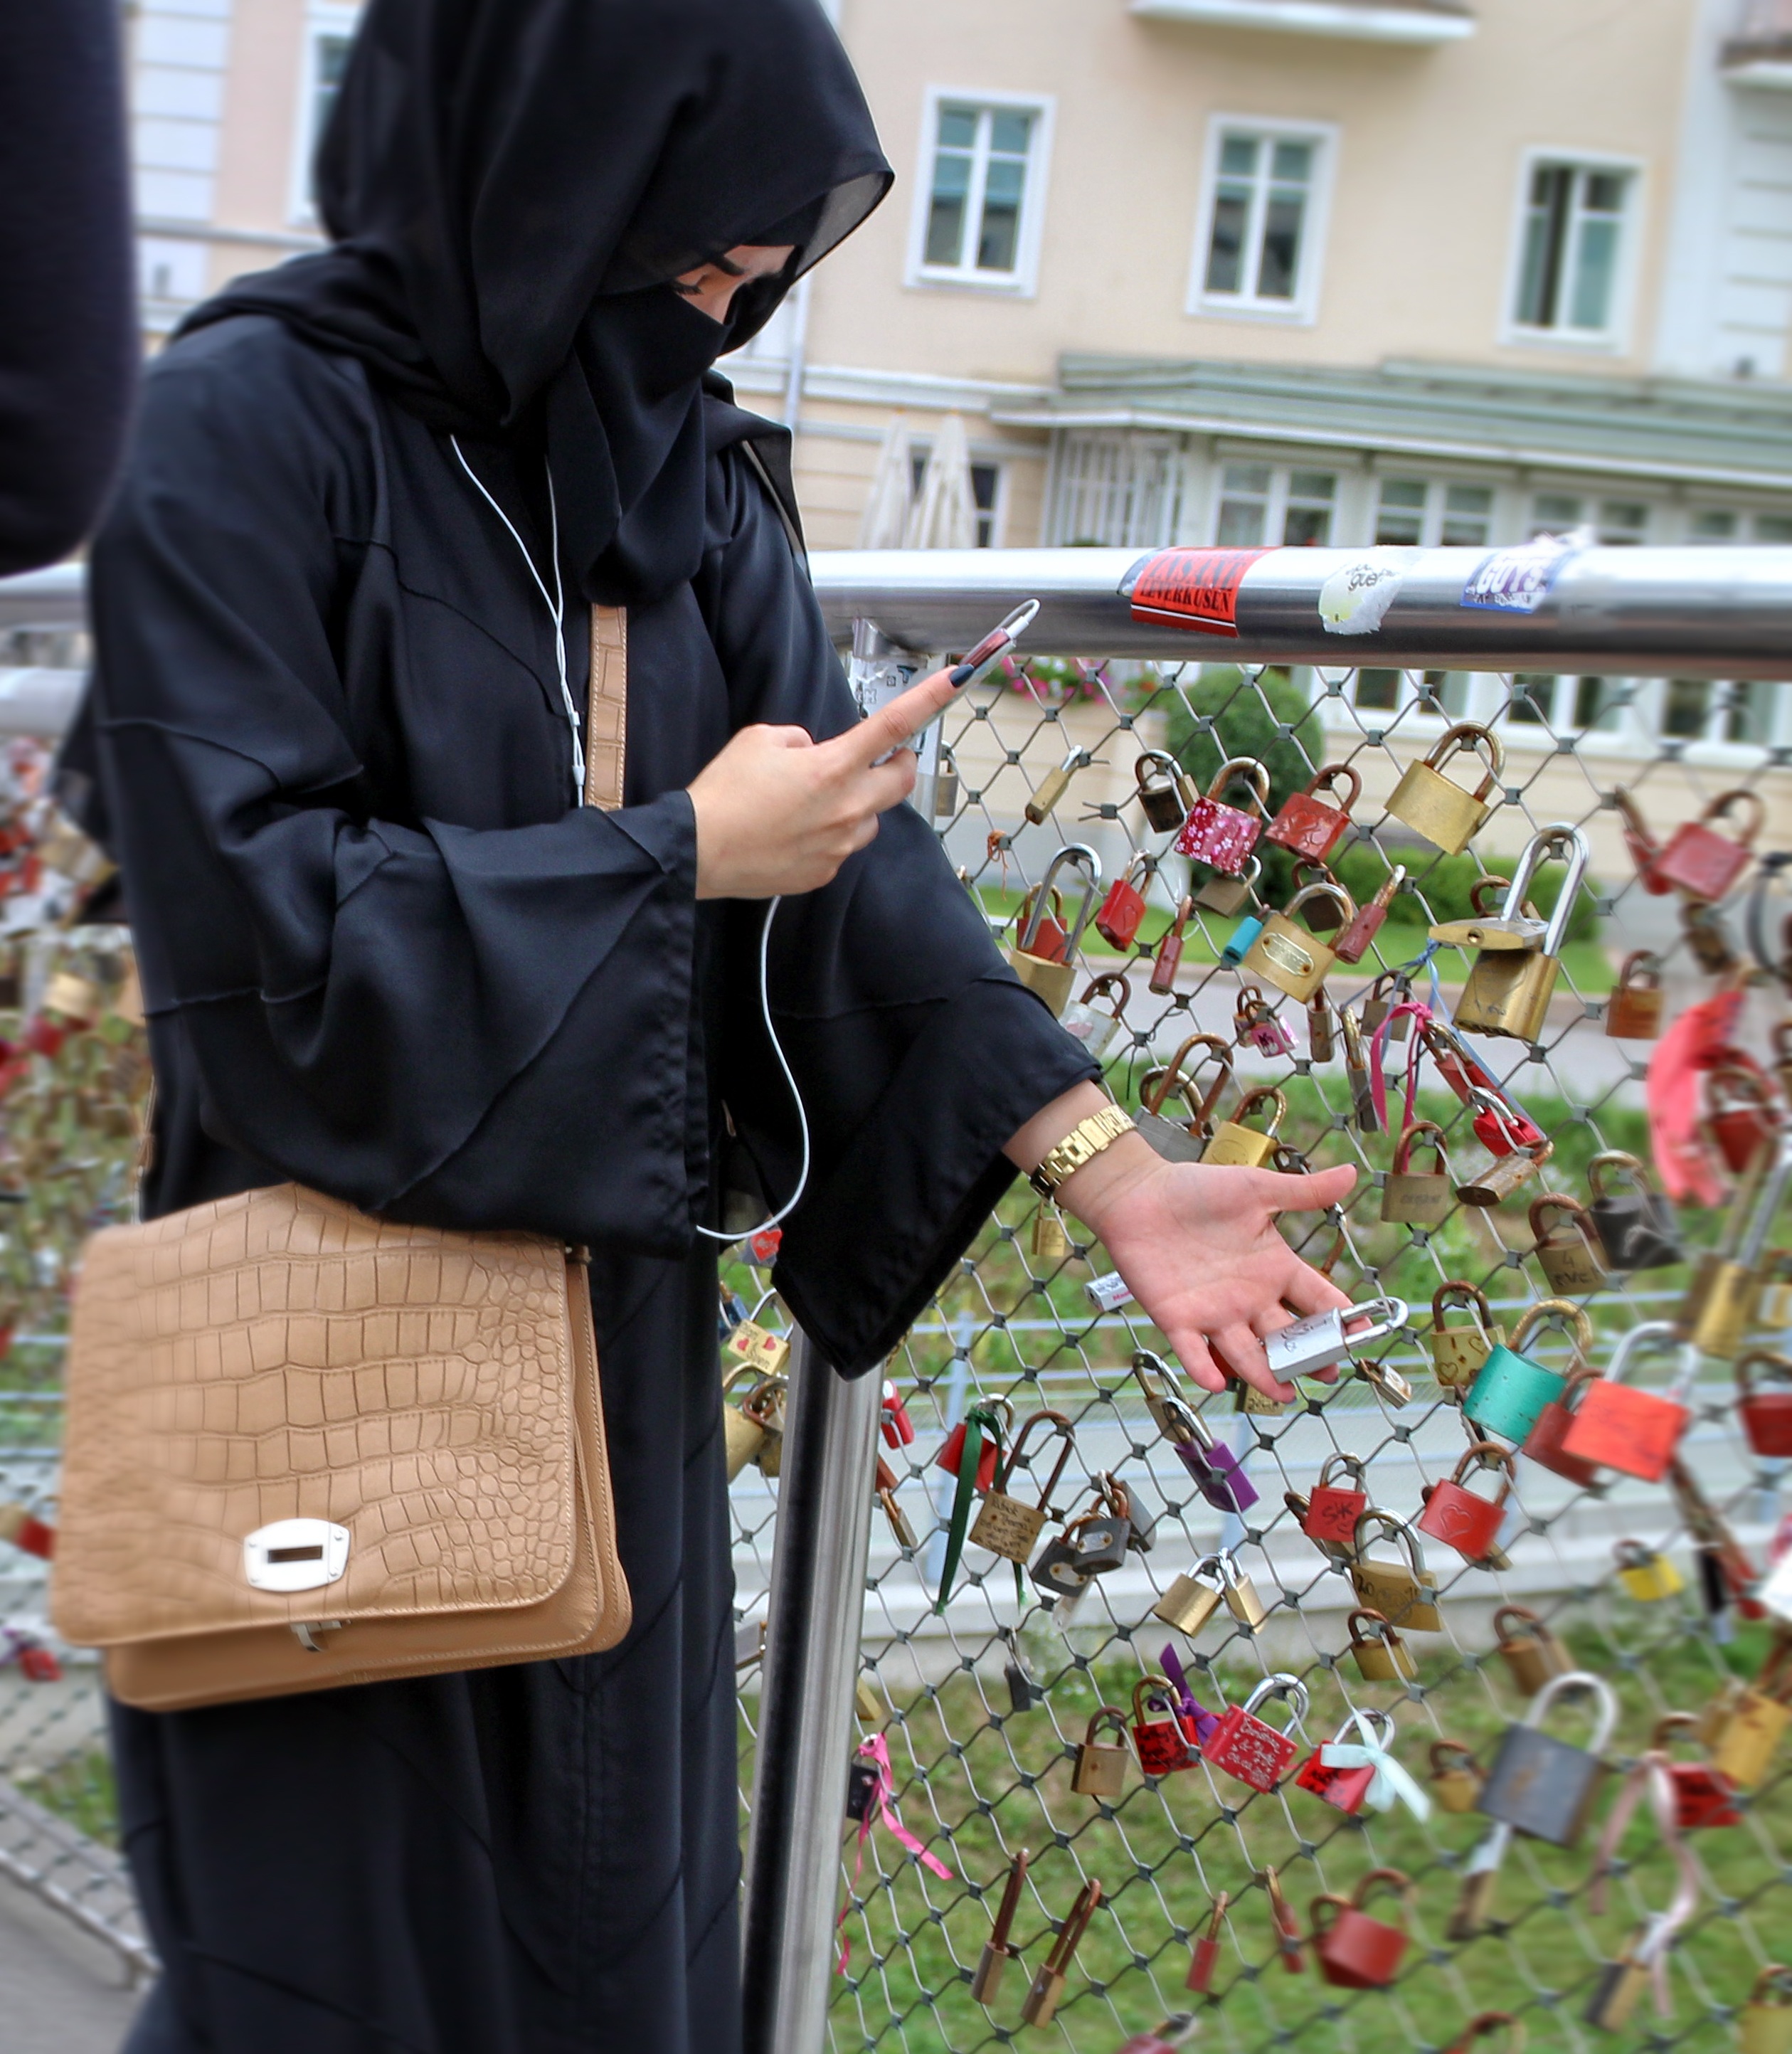
person, woman, flower, photo, love, spring, romantic, clothing, padlock, photograph, castles, feelings, love symbol, padlocks, love castle, love locks